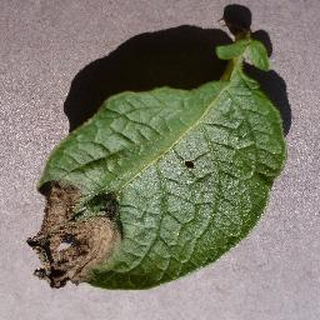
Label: potato_late_blight